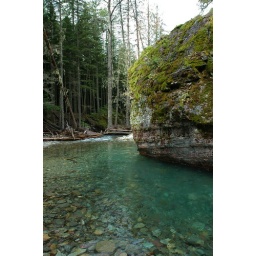
Clear blue water in Glacier National Park.